St. James High School (South Carolina)

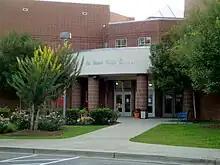
St. James High School main entrance

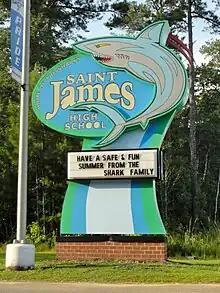
St. James High School entrance sign

St. James offers 19 Advanced Placement classes along with Horry-Georgetown Technical College.